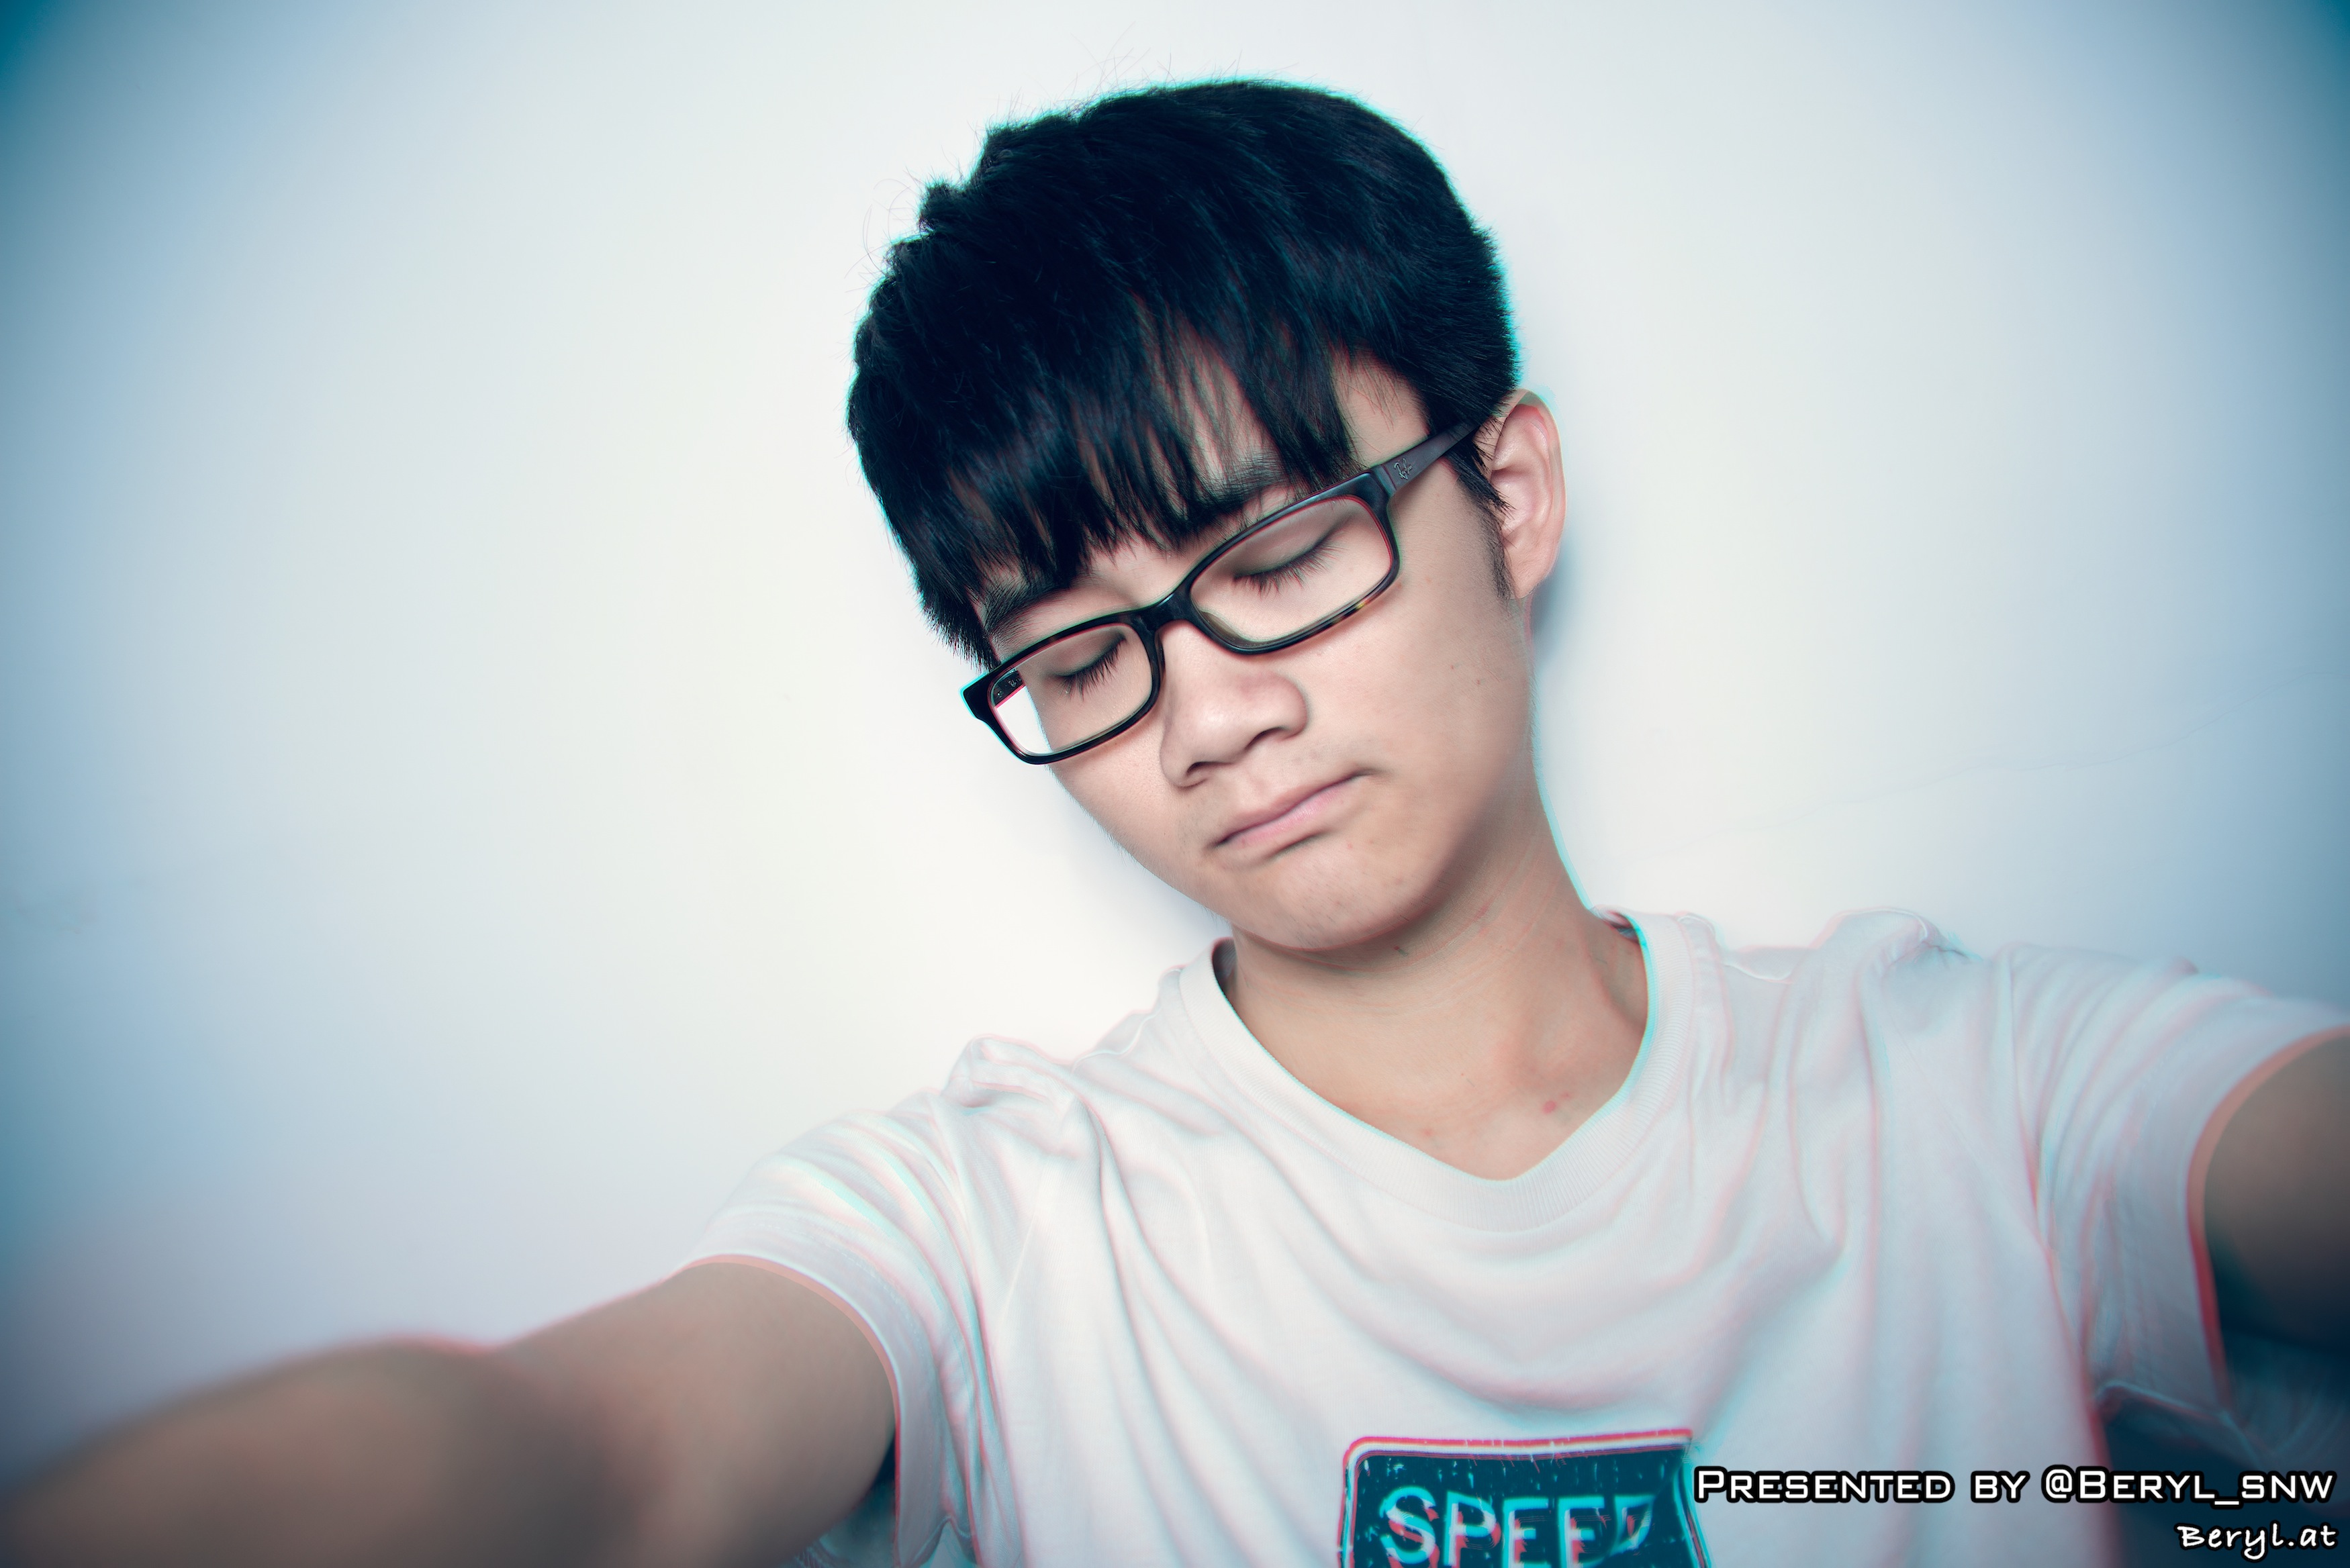
person, girl, hair, white, photography, boy, portrait, model, chinese, color, blue, nikon, facial expression, hairstyle, smile, close up, face, flash, me, cool, sunglasses, eye, glasses, selfportrait, head, skin, eyewear, beauty, organ, myself, emotion, photo shoot, sense, portrait photography, vision care